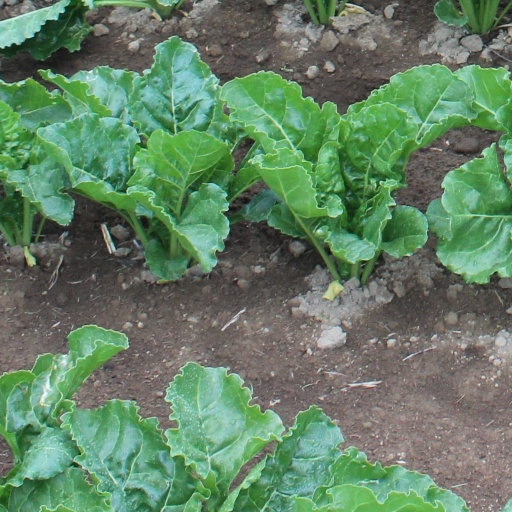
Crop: sugar beet